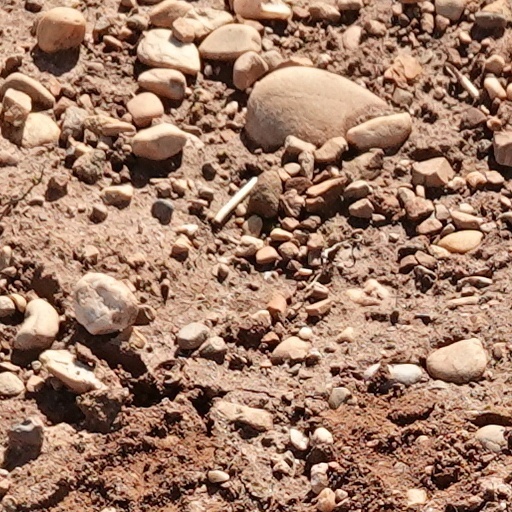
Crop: wheat